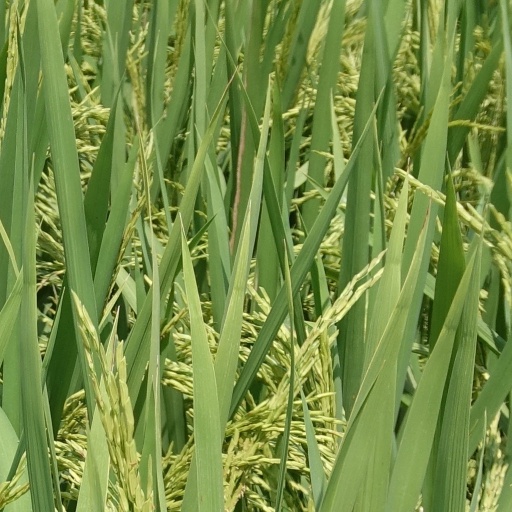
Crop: rice